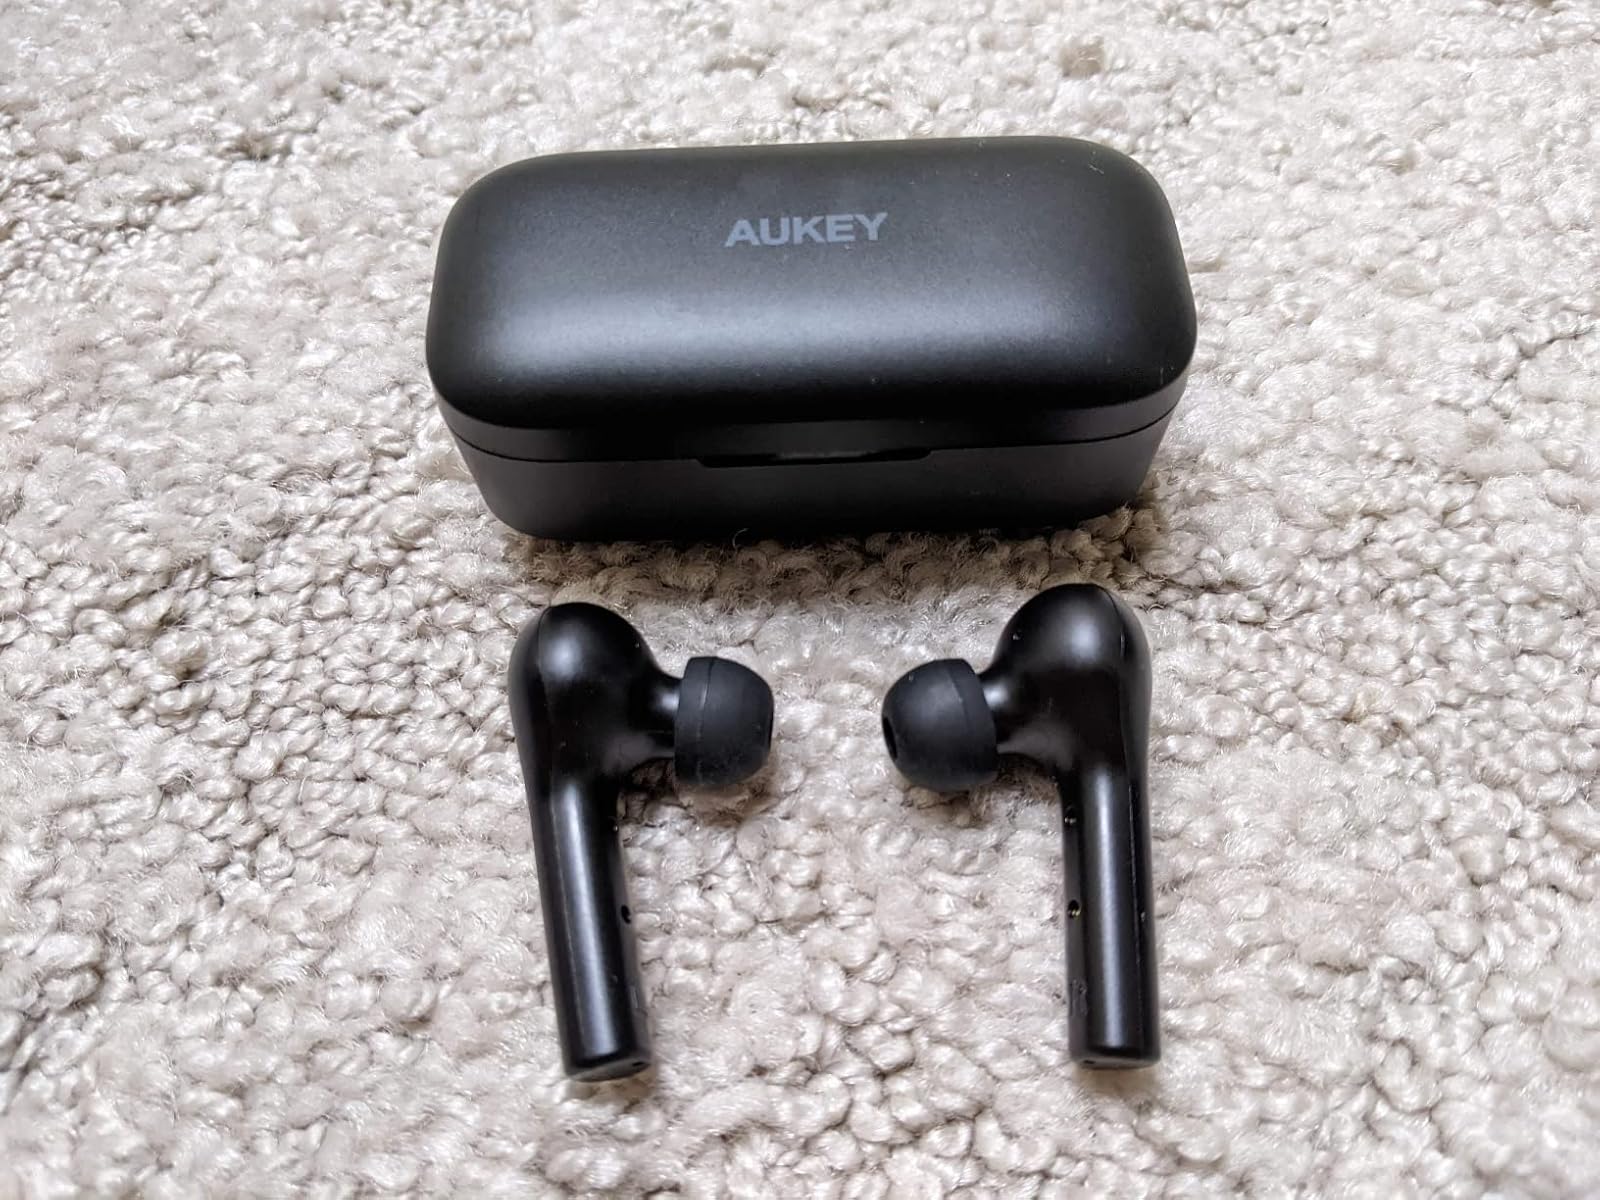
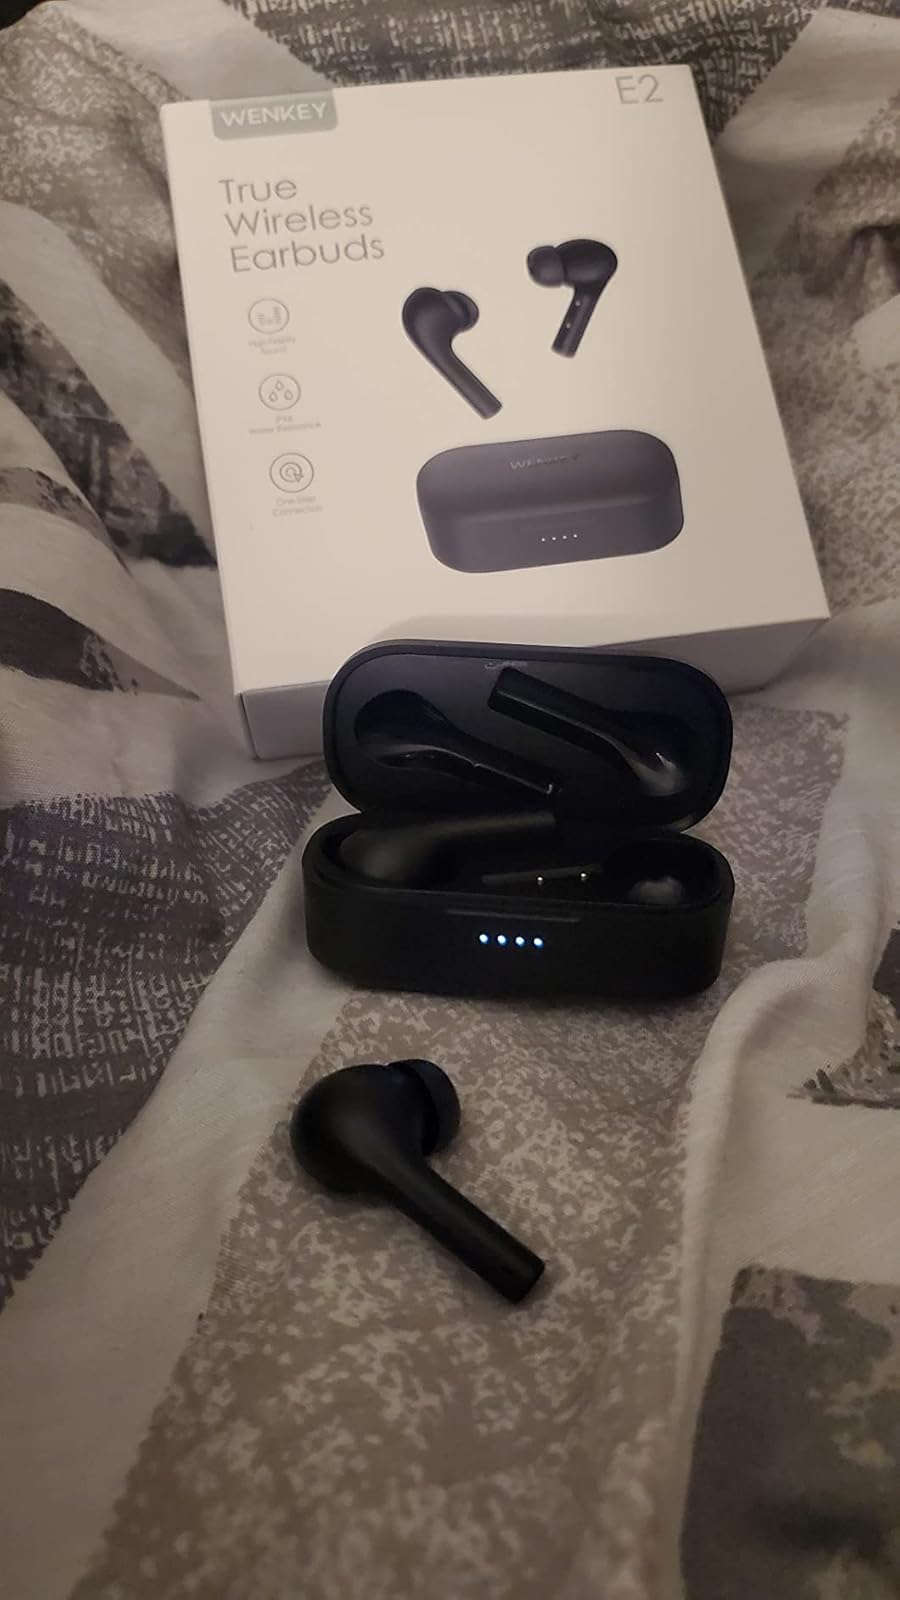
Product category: earbuds
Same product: yes